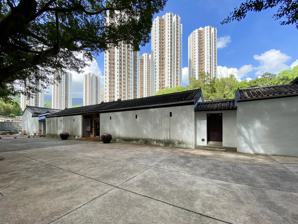
Building: Sam Tung Uk Museum
Country: China
Year built: 1786
Museum in Tsuen Wan, Hong Kong Sam Tung Uk Museum Established 1987 ; 38 years ago ( 1987 ) Location 2 Kwu Uk Lane, Tsuen Wan Hong Kong , China Website Sam Tung Uk Museum website Declared Monument of Hong Kong Official name Sam Tung Uk Village Designated 13 March 1981 ; 43 years ago ( 1981-03-13 ) Reference no. 10 Sam Tung Uk Museum Traditional Chinese 三棟屋博物館 Simplified Chinese 三栋屋博物馆 Transcriptions Standard Mandarin Hanyu Pinyin Sān Dòng Wū Bówùguǎn Yue: Cantonese Jyutping saam1 dung6 uk1 bok3 mat6 gun2 Gate of Sam Tung Uk Resite Village . Sam Tung Uk Museum Traditional Chinese 三棟屋博物館 Cantonese Yale Sāam duhng ūk bok maht gún Transcriptions Yue: Cantonese Yale Romanization Sāam duhng ūk bok maht gún Jyutping Saam1 dung6 nguk1 bok3 mat6 gun2 The Sam Tung Uk Museum is a museum restored from Sam Tung Uk ( 三棟屋 ; 'three-beam-dwelling', which describes the original floorplan), a Hakka walled village in Tsuen Wan , Hong Kong . History It was built by a Chan ( Chinese : 陳 , pronounced " chin2 (or tshin2) " in the Hakka dialect ) clan under the leadership of the clan patriarch, Chan Yam-shing, in 1786 during the Qing dynasty . The Chan clan was originally from Fujian ; they had moved to Guangdong , and then to Hong Kong to engage in farming. The site has been carefully restored and opened to the public as a museum. Sam Tung Uk was vacated in April 1980 and declared a historic monument in March 1981. The Hong Kong government funded its restoration and converted it into a museum between 1986 and 1987. The restoration work won the Pacific Heritage Award of the Pacific Asia Tourist Association in 1990. Museum The entrance, assembly and ancestral halls, and twelve of the original houses are preserved. Other rooms have been modified to accommodate a reception area, an orientation room, an exhibition hall, a museum office, and a lecture theatre. The agricultural implements and everyday objects of Hakka village life are on permanent display. The main exhibition hall at the far end of the building complex changes its displays approximately every six months.  Documentation of the restoration process is on display in Orientation Room. The Sam Tung Uk Museum is open from 09:00 to 17:00 every day of the year except Tuesdays, Christmas Day , Boxing Day , New Year's Day , and the first three days of the Lunar New Year. Admission is free of charge. It can be accessed from the MTR Tsuen Wan station . See also Walled villages of Hong Kong Sam Tung Uk Resite Village References